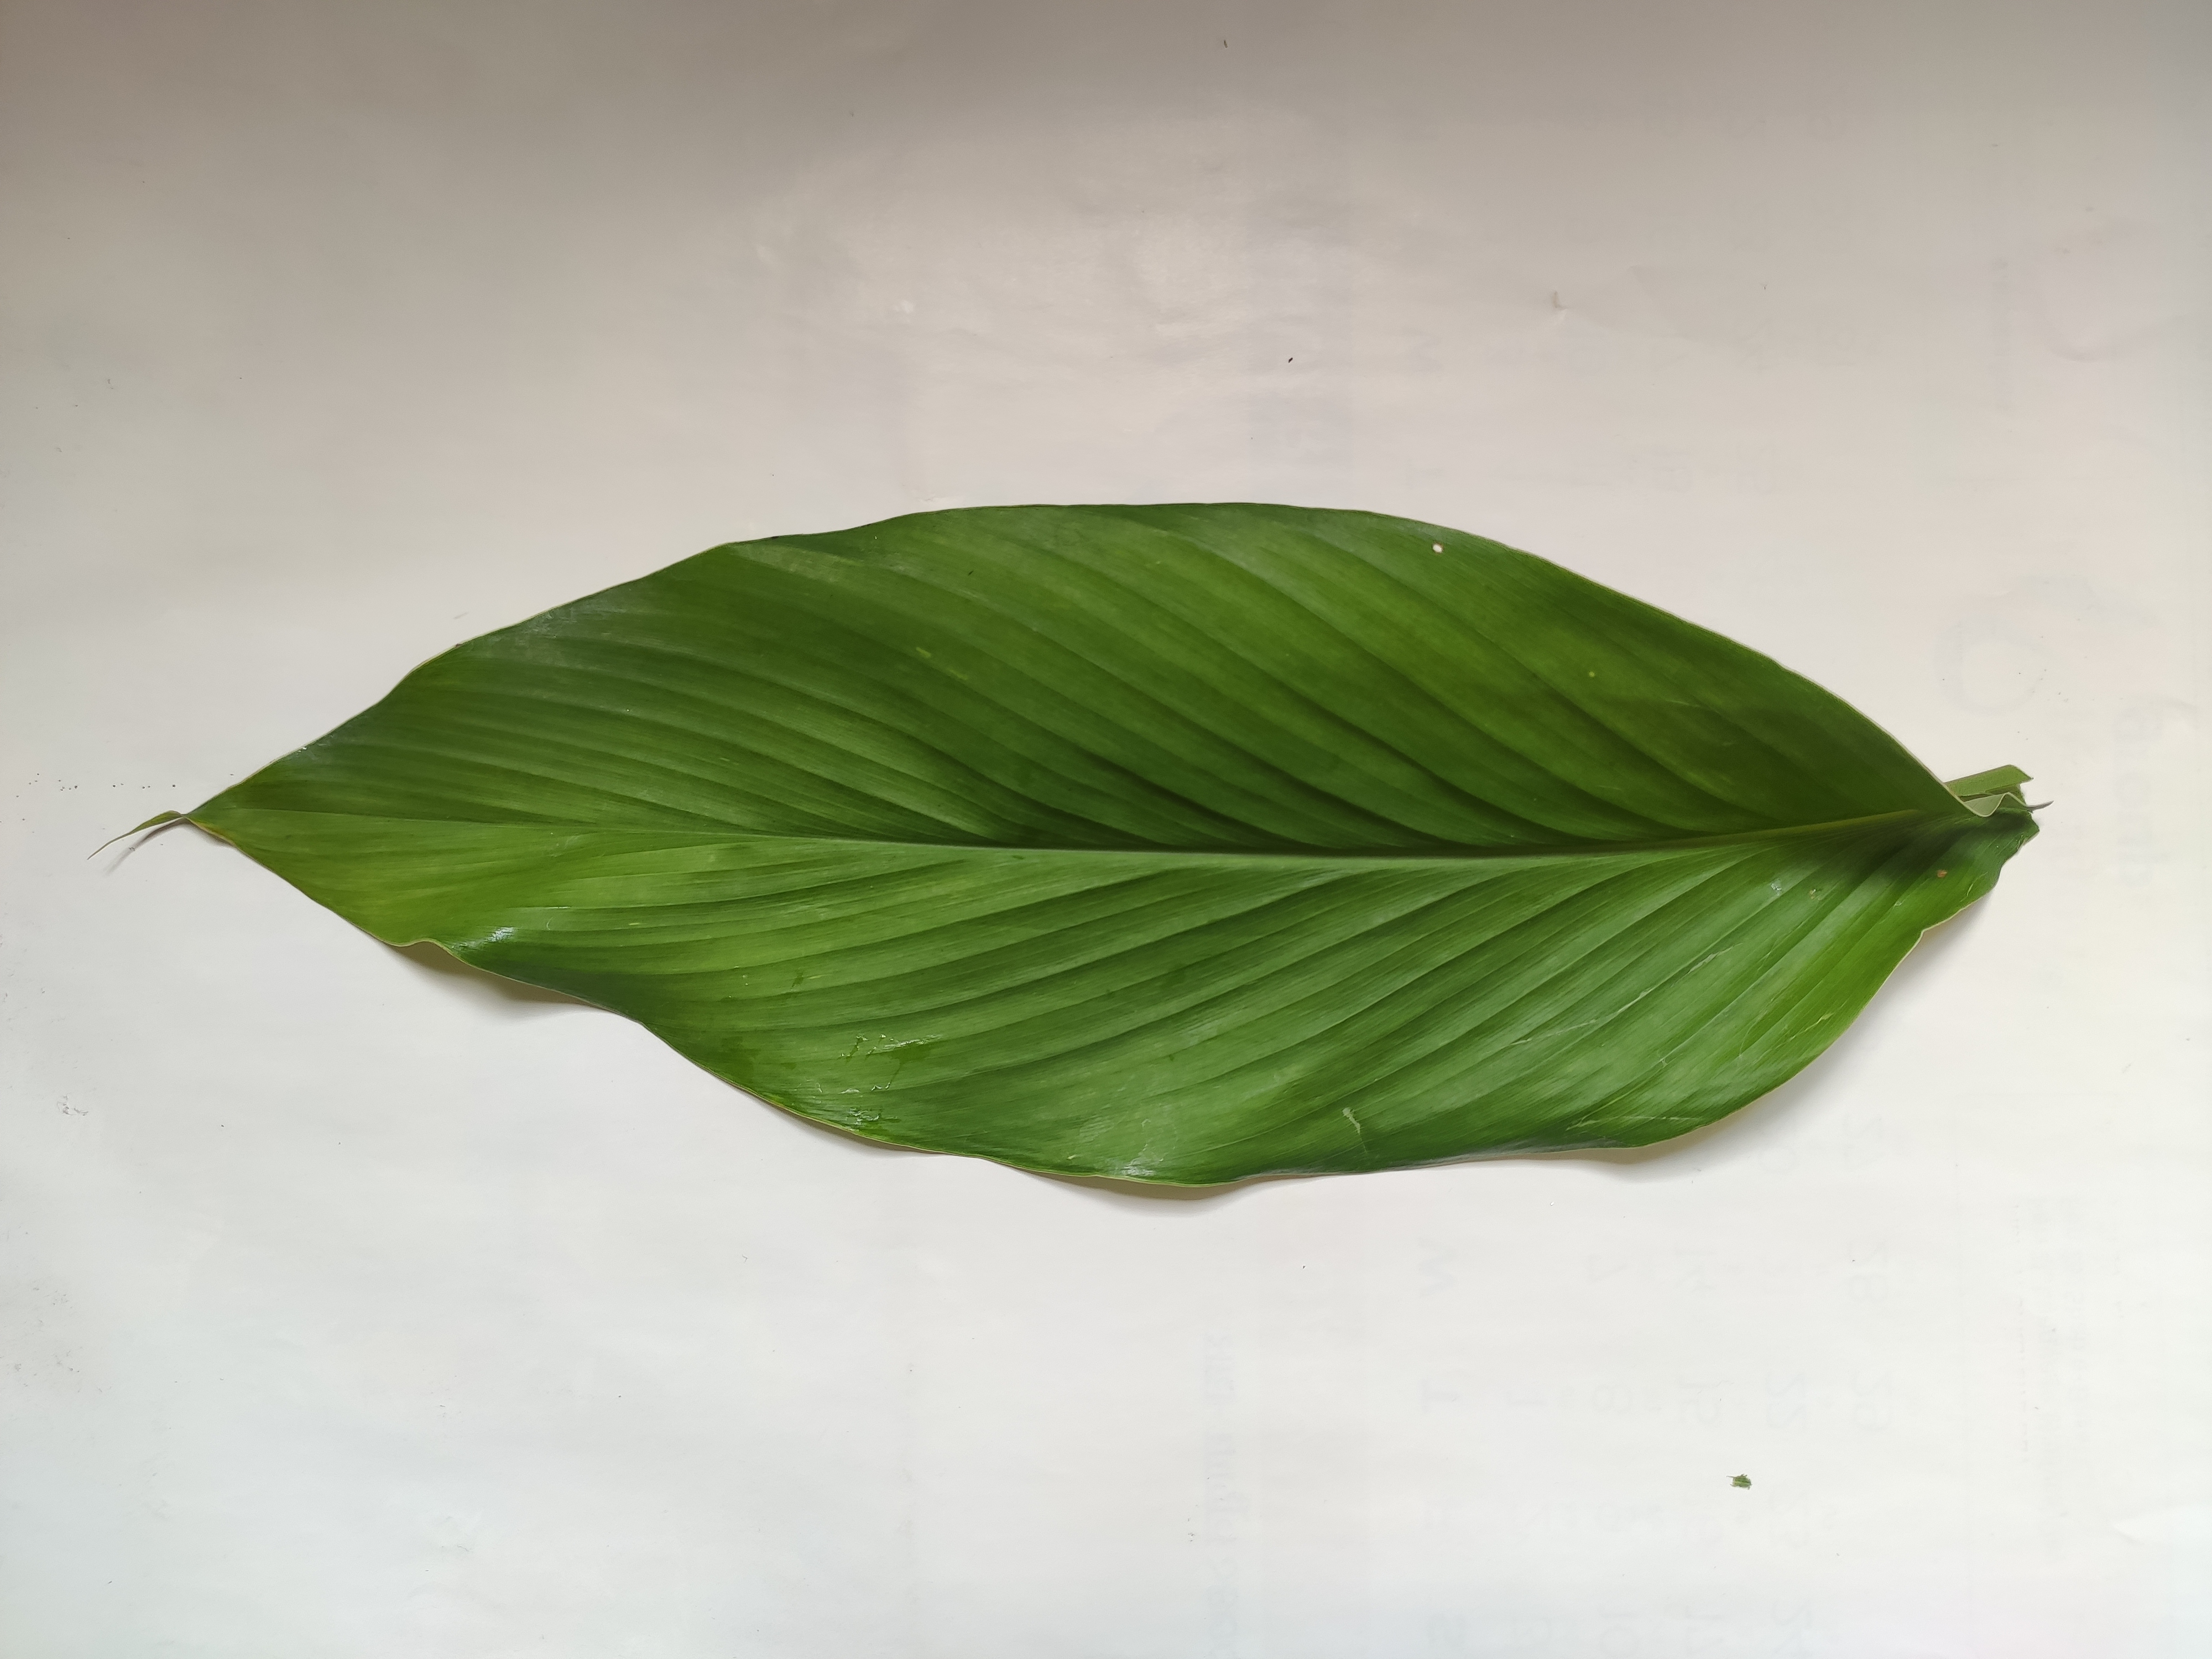
Label: Healthy_Leaf